Michèle Mouton

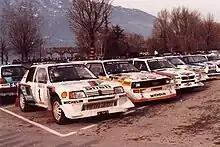
Mouton's teammate Timo Salonen's 205 T16 E2 in Monte Carlo

Mouton broke off her contract with Audi in late 1985 to join Peugeot for the coming season. She contested the German Rally Championship and two WRC events in a Peugeot 205 Turbo 16, with which the marque had captured the previous year's world titles. To replace the newly-wed Pons, Mouton recruited Terry Harryman who had been left jobless after Ari Vatanen's accident. Mouton, nicknamed "der schwarze Vulkan" (The Black Volcano) due to her temperament and long black hair, won six of the eight events in the German championship, including the Rallye Deutschland. Although the Hessen Rallye was stopped after the severe accident of Formula One driver Marc Surer, which claimed the life of his co-driver Michel Wyder, Mouton was declared the winner. She secured the German national title on the seventh and penultimate round, the Sachs Baltic, after taking her fifth win of the season. She became the first female driver to win a major championship in rallying.